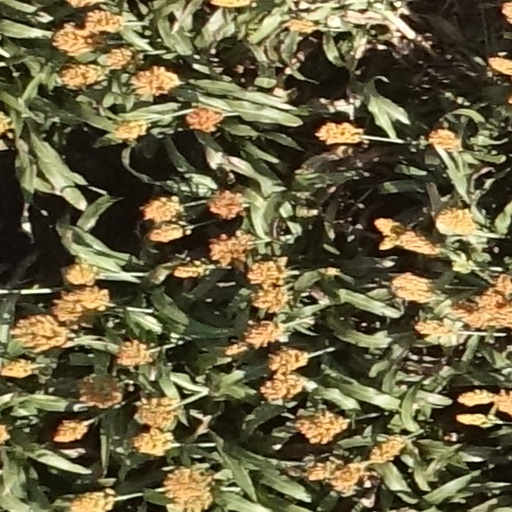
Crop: sorghum